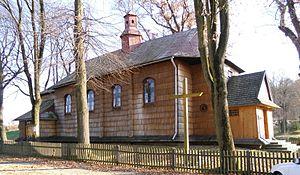
Lalin est une localité polonaise de la gmina et du powiat de Sanok en voïvodie des Basses-Carpates.